Ashdown's medium

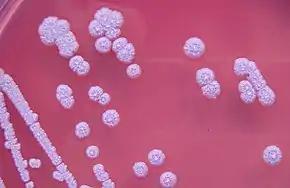
"Burkholderia pseudomallei" on Ashdown's medium

Ashdown's medium is a selective culture medium for the isolation and characterisation of "Burkholderia pseudomallei" (the bacterium that causes melioidosis).